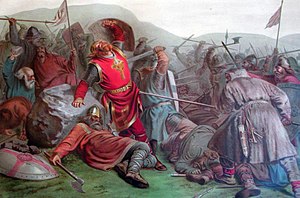
Slaget ved Stiklestad / Slaget
Olav den Hellige dør. Maleri af Peter Nicolai Arbo
Slaget ved Stiklestad fandt sted 29. juli 1030. Det var et af Norges mest berømte slag, hvorunder den kristne vikingekonge Olaf Haraldson faldt for øksehug sammen med det meste af sin hær i kamp mod lokale høvdinge, ledet af Kalv Arnesen. Kongen blev helgenkåret under navnet Olav den Hellige, da det hed, at der skete mange undere ved hans grav.